Indi-Illi Park Historic District

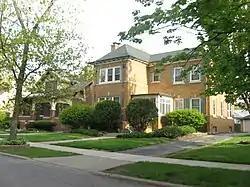
Indi-Illi Park Historic District, November 2013

Indi-Illi Park Historic District is a national historic district located at Hammond, Lake County, Indiana. The district encompasses 93 contributing buildings in an exclusively residential section of Hammond. It developed between about 1923 and 1940, and includes notable example of Colonial Revival, Tudor Revival, Classical Revival, Bungalow / American Craftsman, and eclectic styles of residential architecture.